Parga

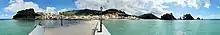
A 360-degree panoramic image of Parga from the pier.

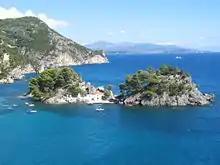
The island of Panagia off the coast of Parga.

The city of Parga, built amphitheatrically, stands between the mountainous coastal region of Preveza and Igoumenitsa. It is known as the "Bride of Epirus". In the summer, tourists arrive from Paxos, Antipaxos, and Corfu by boat.